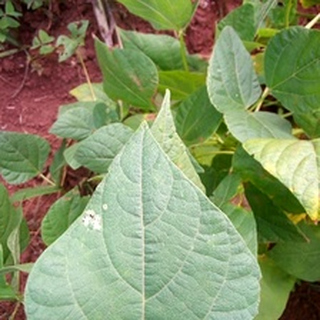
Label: healthy_bean